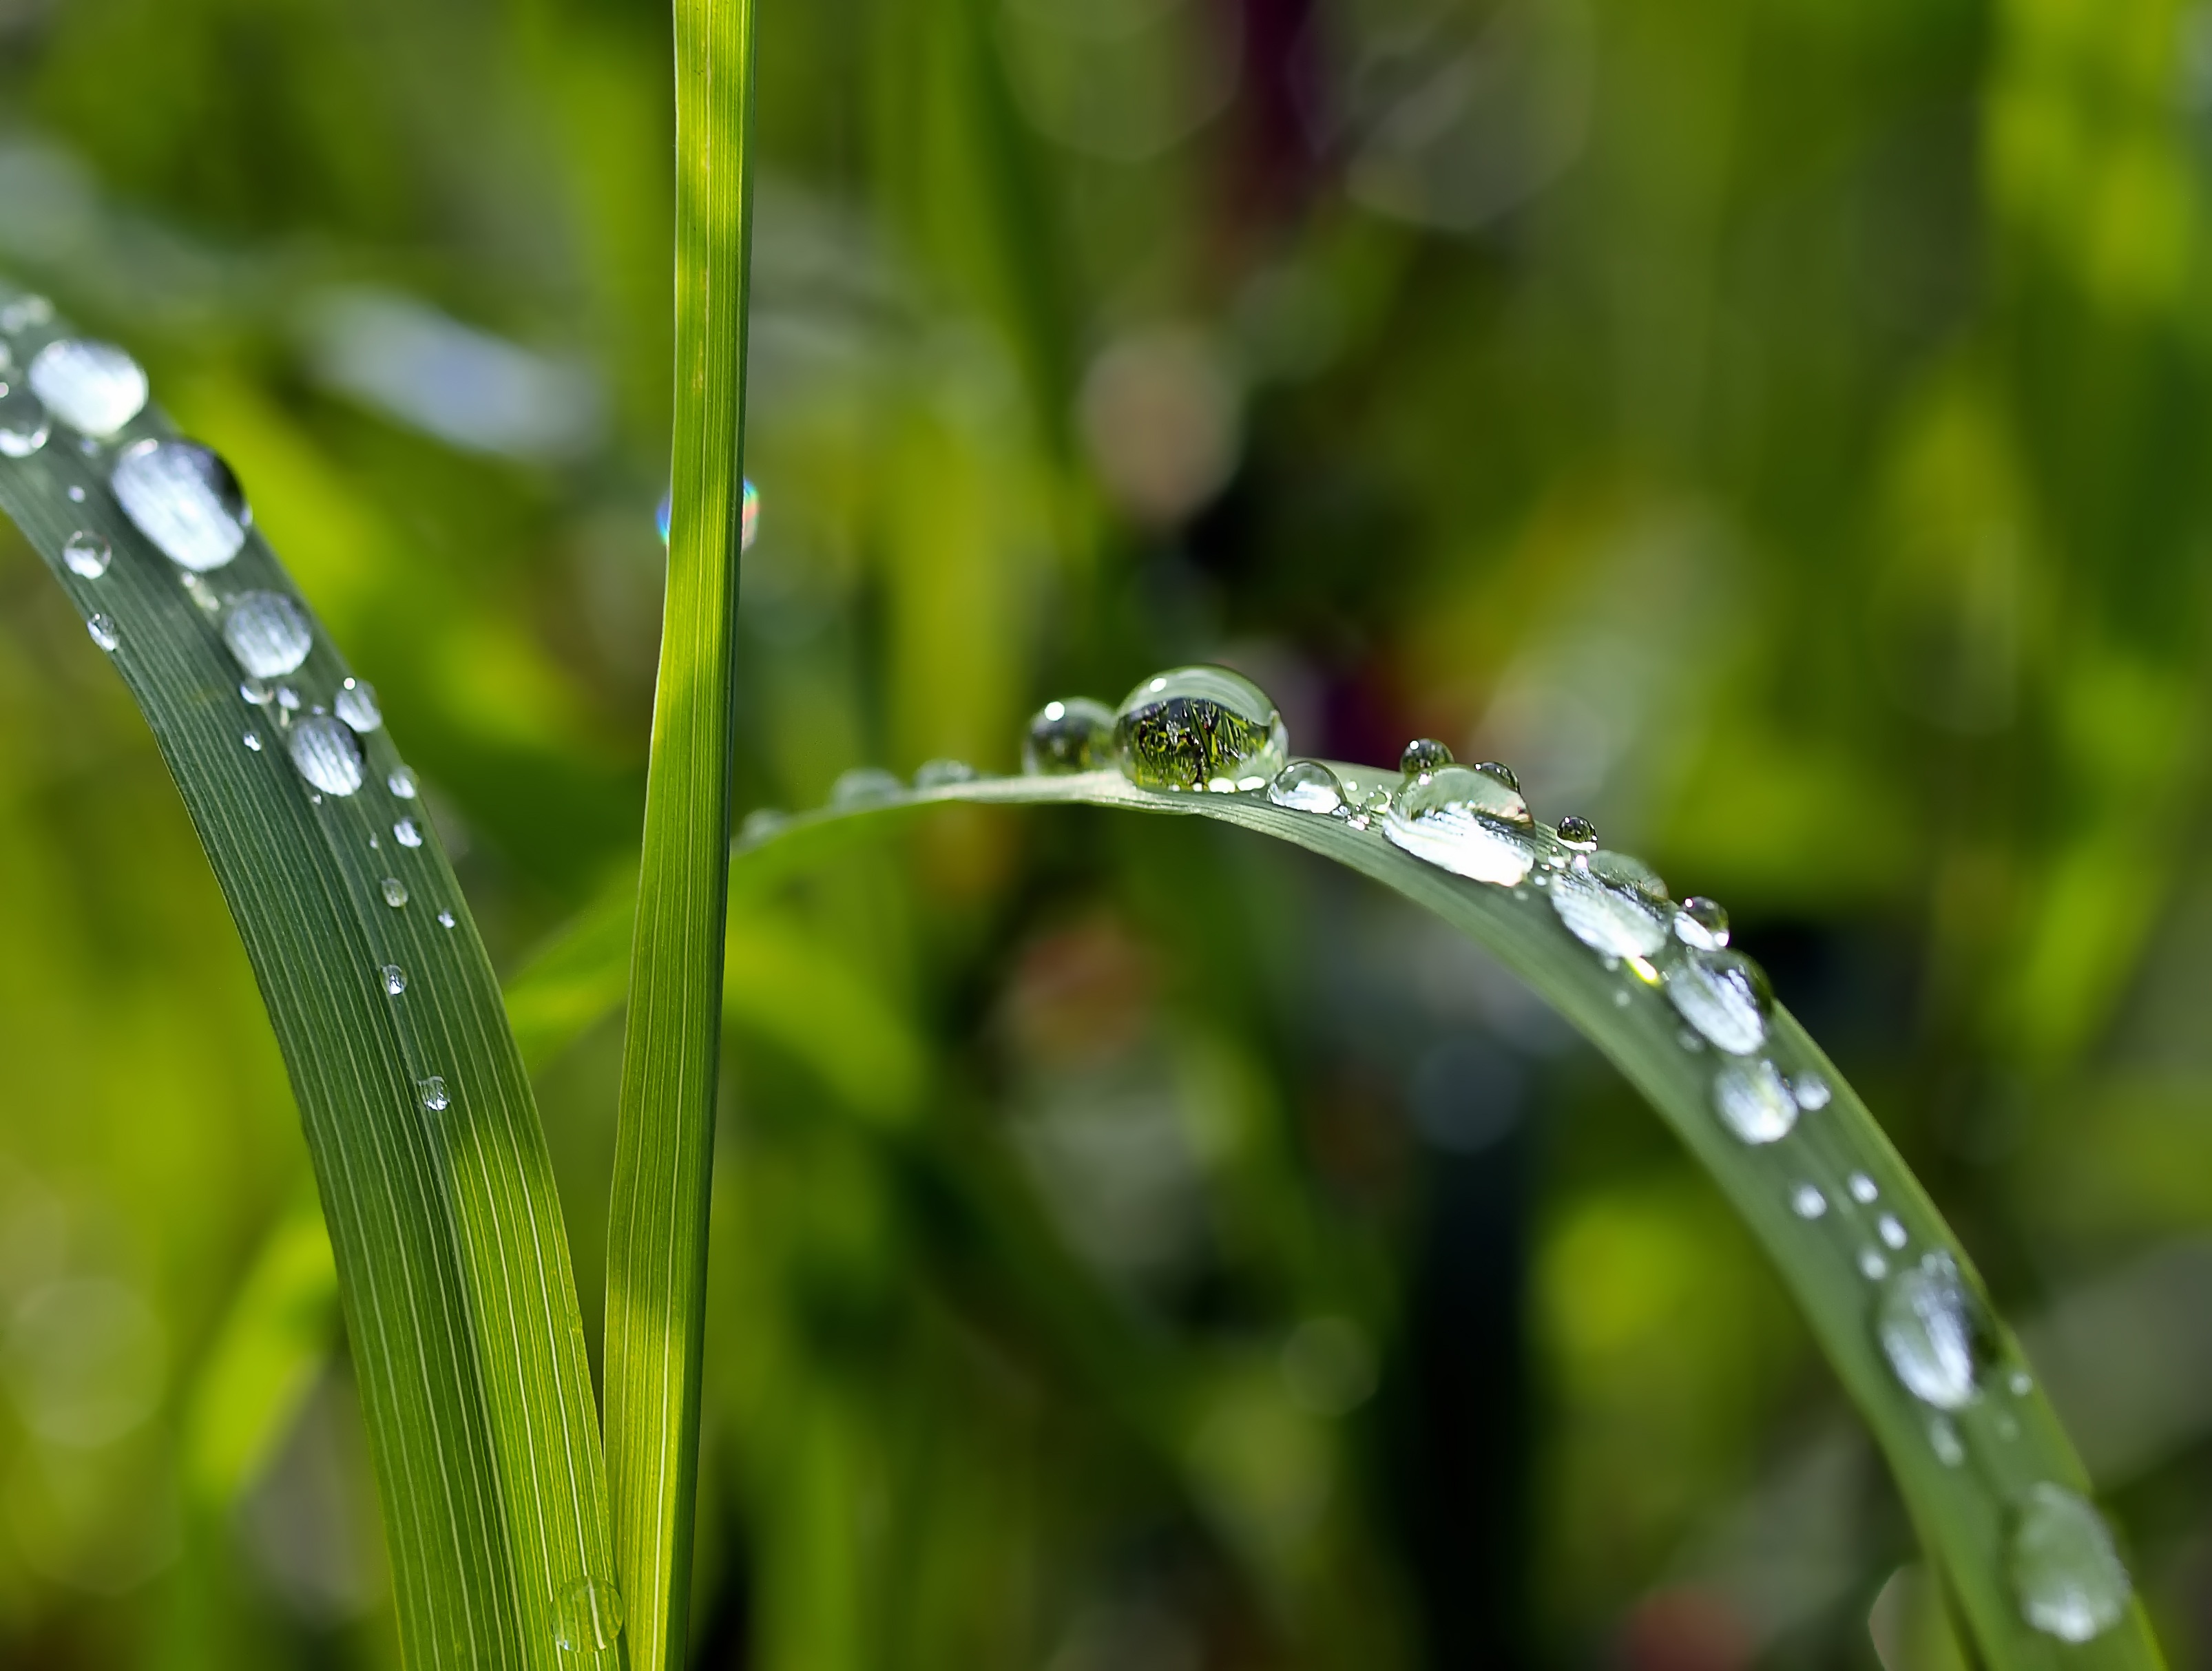
water, nature, grass, branch, drop, dew, plant, photography, meadow, leaf, flower, live, green, botany, flora, close up, moisture, macro photography, grass family, plant stem